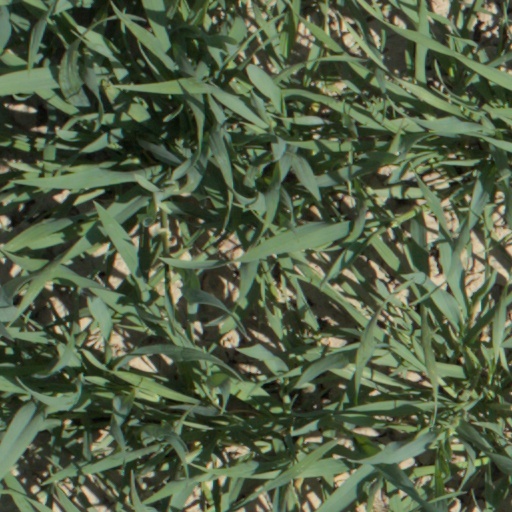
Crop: wheat